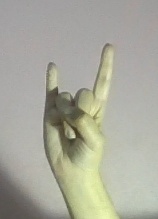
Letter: la